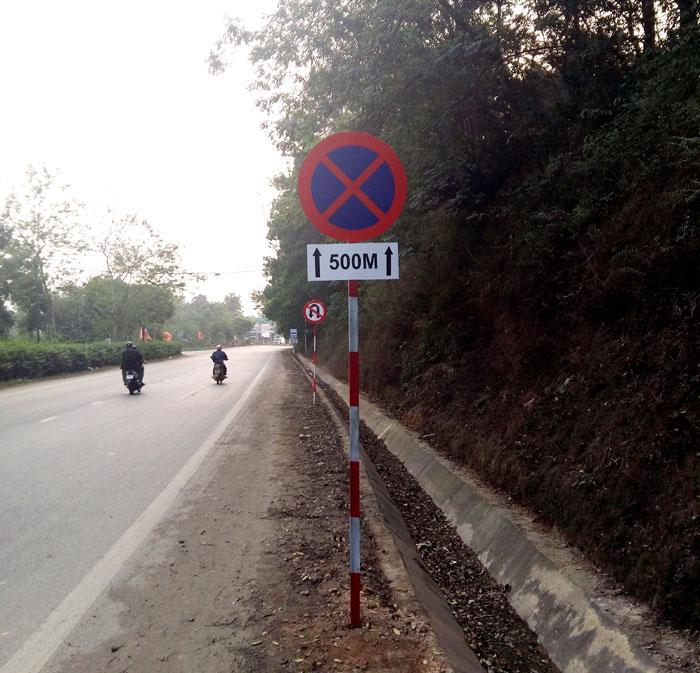
có hai chiếc xe máy đang chạy ở trên đường